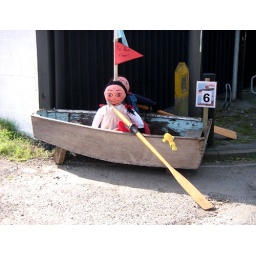
girl in boat